Adam Hodgson

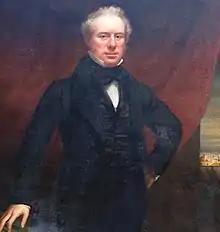

Adam Hodgson (1788–1862) was an English merchant in Liverpool, known also as a writer and abolitionist.